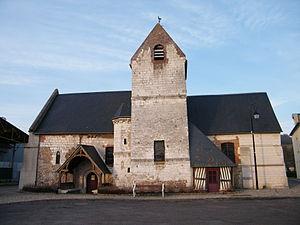
église
Ponts-et-Marais est une commune française située dans le département de la Seine-Maritime en région Normandie.